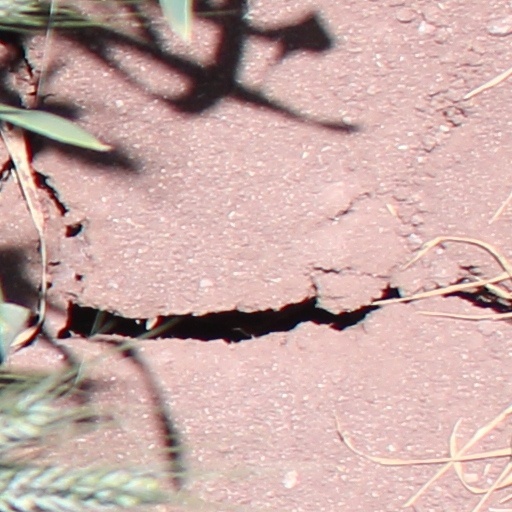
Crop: wheat